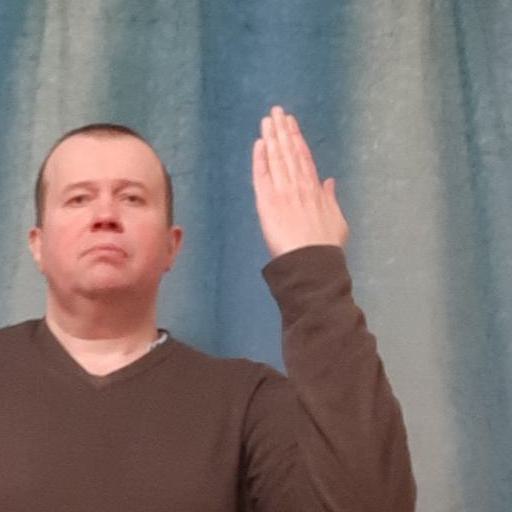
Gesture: stop_inverted